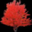
Label: maple_tree